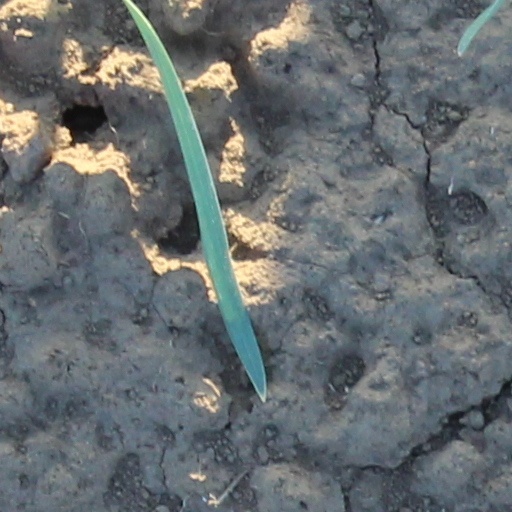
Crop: wheat